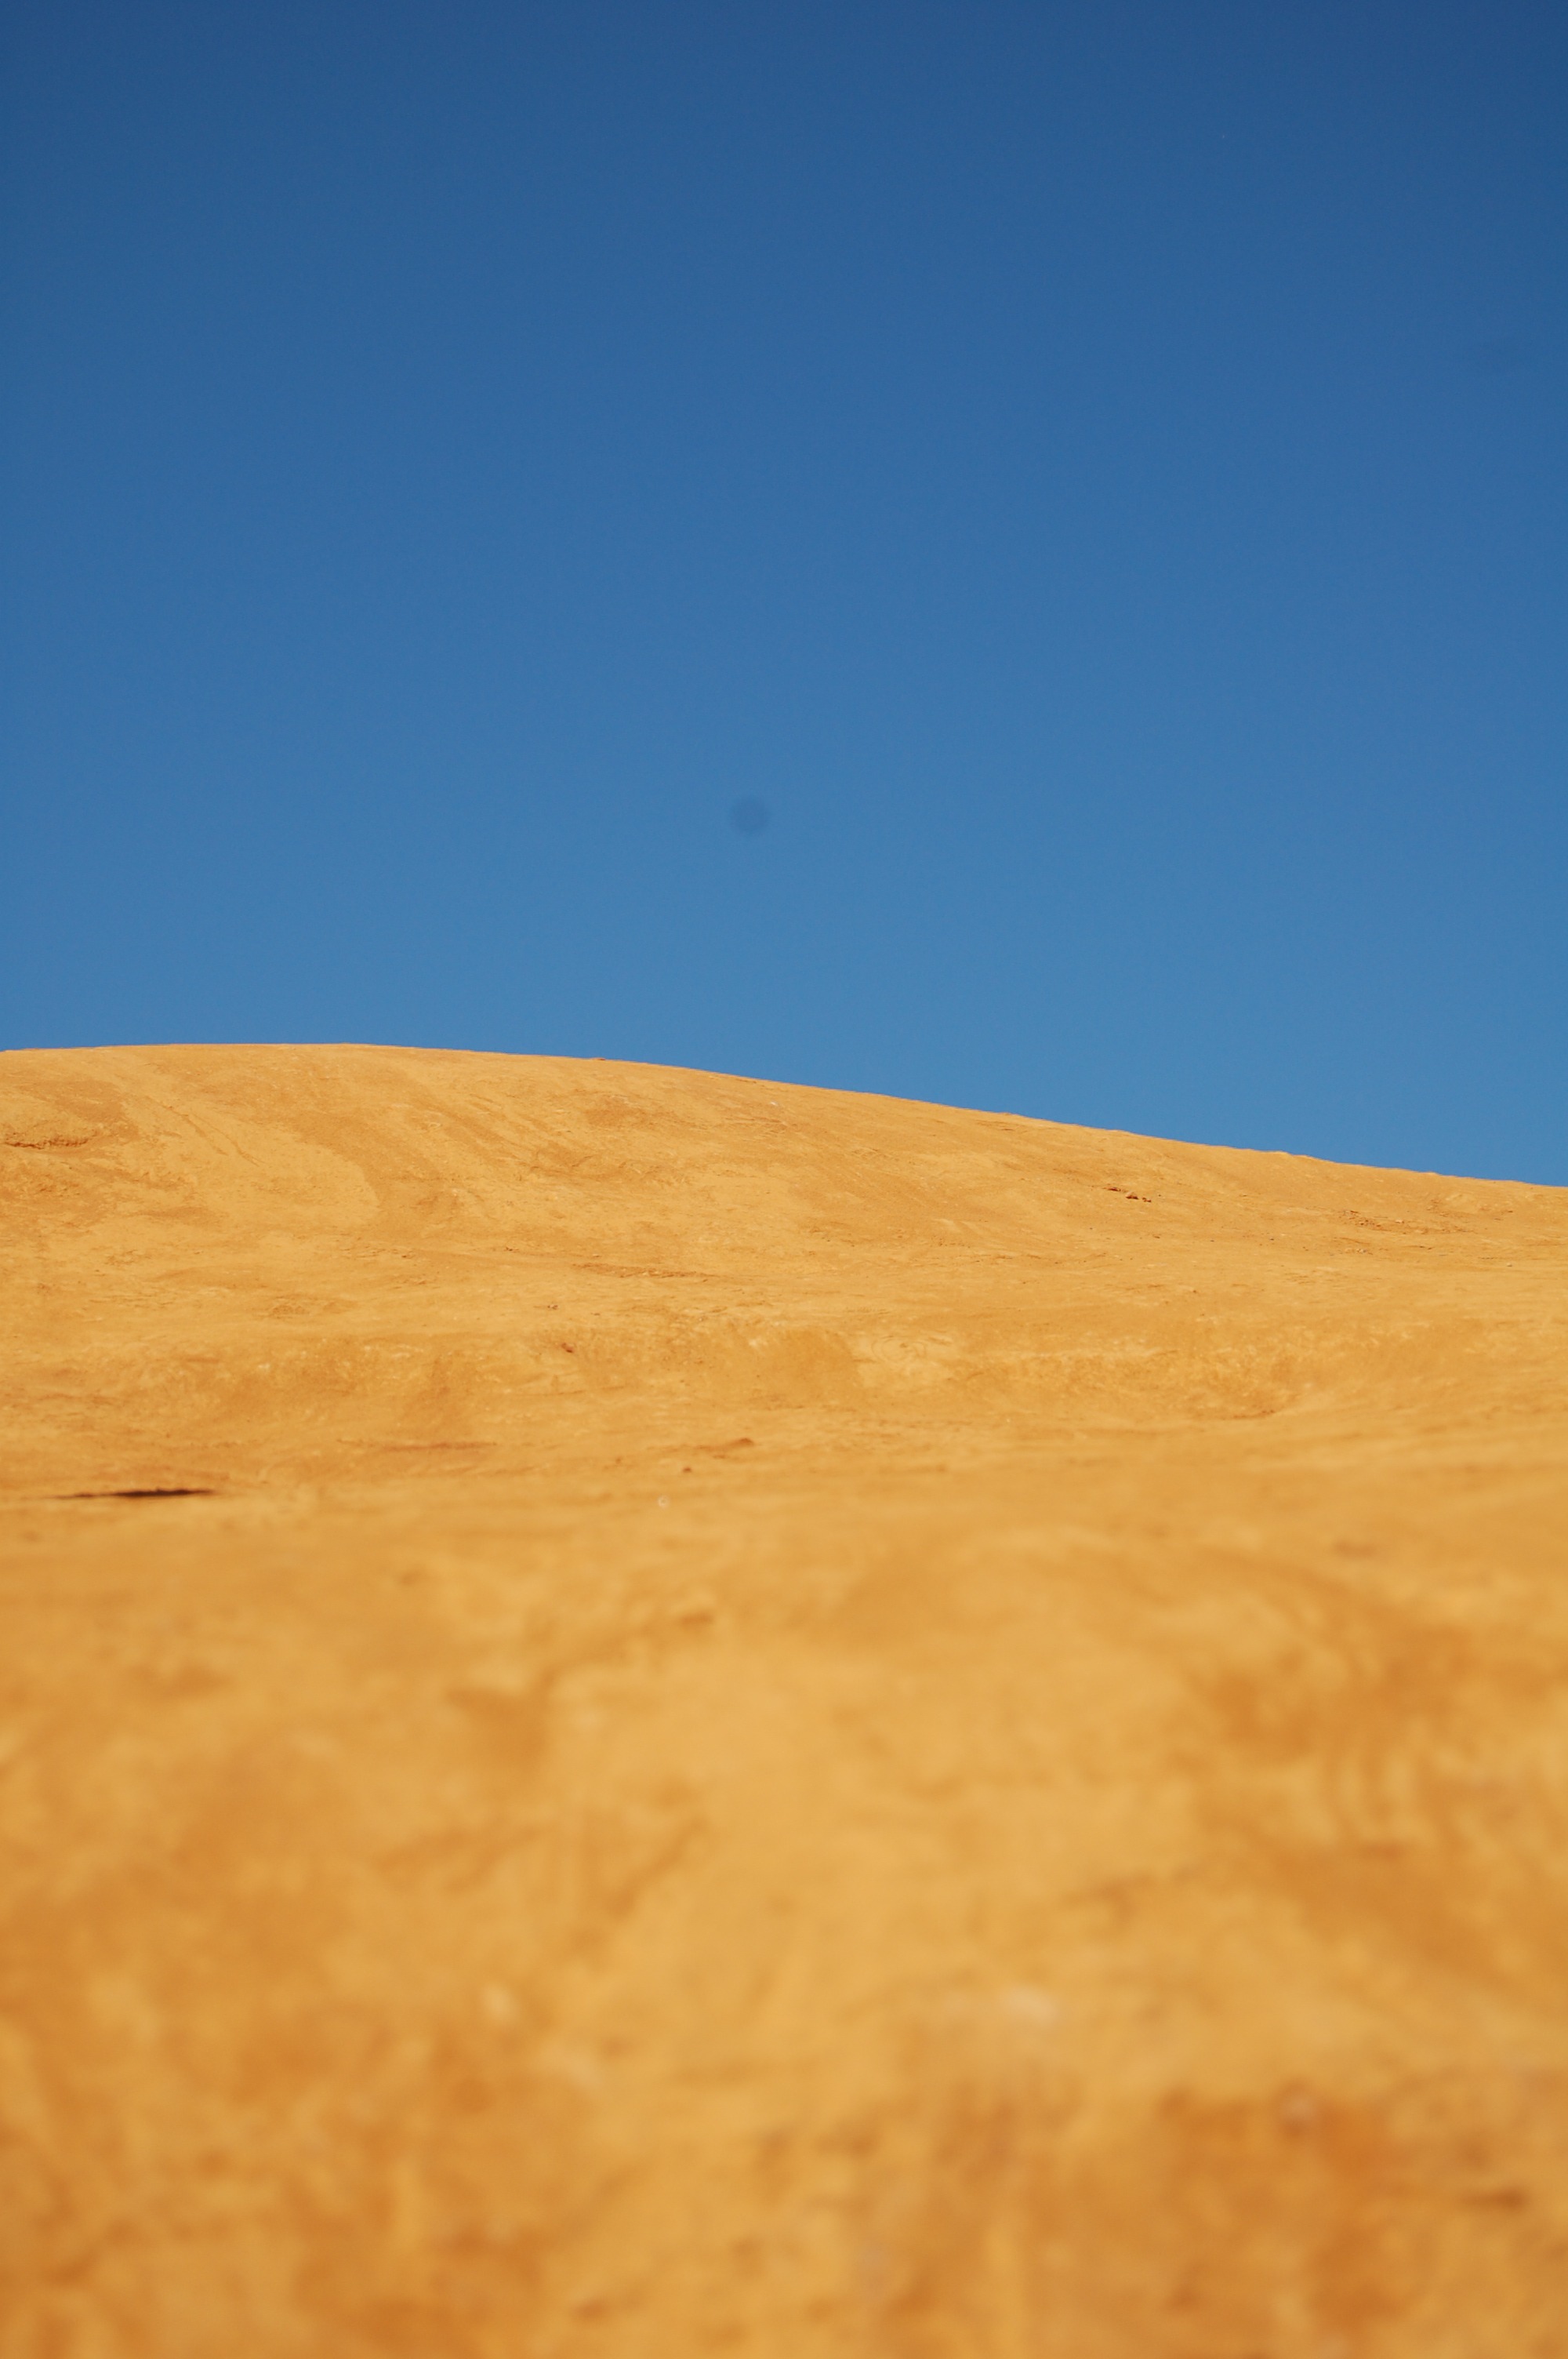
landscape, nature, sand, horizon, sky, desert, dune, soil, plain, plateau, habitat, ecosystem, sahara, wadi, landform, erg, natural environment, geographical feature, aeolian landform